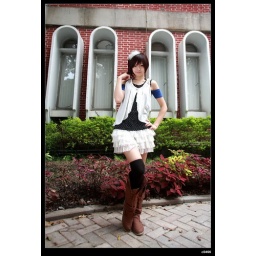
stupid baby is a young and cute girl that got funny name,we shot her in NTU campus of taipei